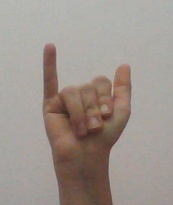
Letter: ya